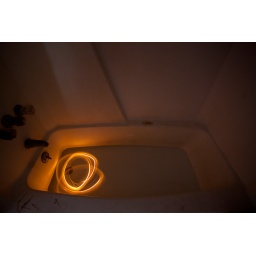
Steam powered boat in bathtub